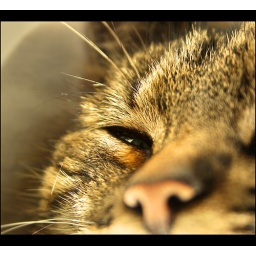
My cat Miesje basking in the sun on my couch